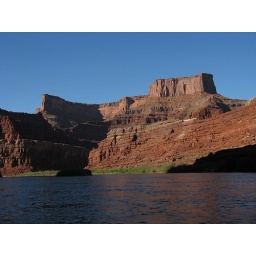
rocks and mountains by the colorado river 17